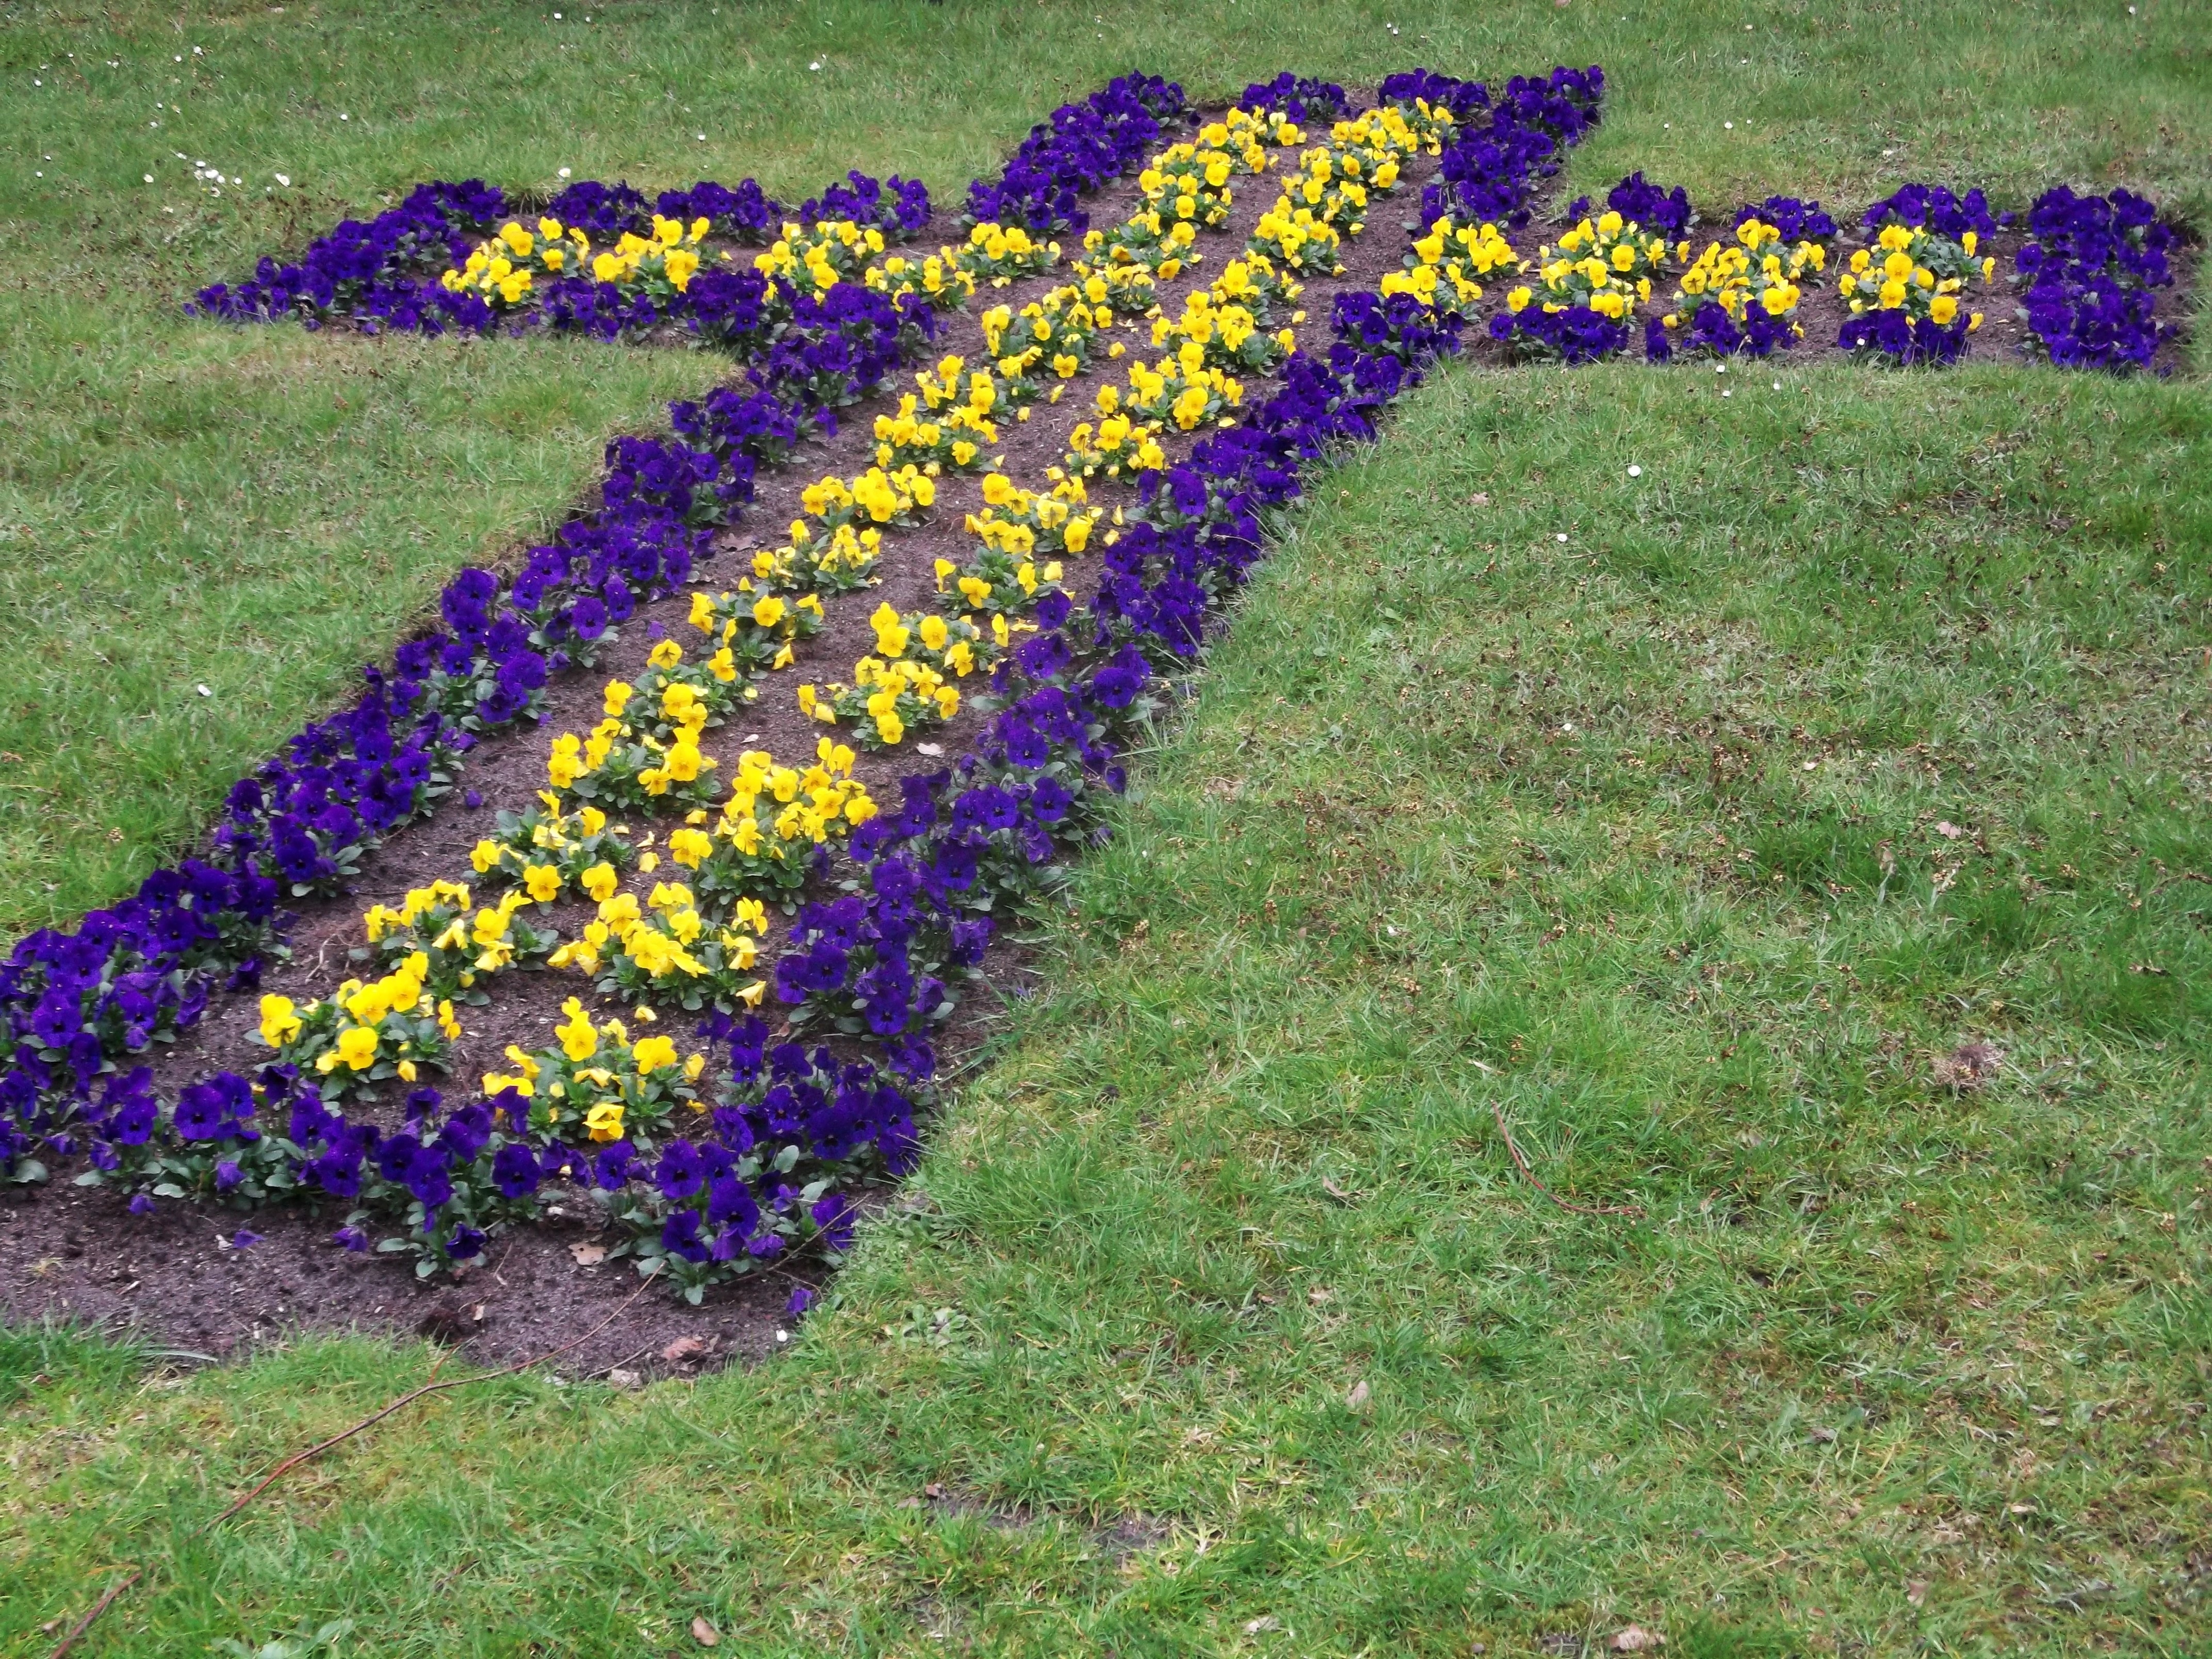
grass, plant, field, lawn, meadow, flower, spring, religion, cross, agriculture, lavender, flowers, shrub, flowering plant, annual plant, land plant, english lavender